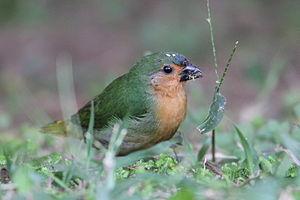
Le Diamant à queue verte est une espèce de passereaux appartenant à la famille des Estrildidae.
Le jardin botanique de Cibodas est un jardin botanique se situant sur les pentes du mont Gede, en Java occidental. Il est géré par l'Institut indonésien des sciences. Selon le Guide Michelin, il « contraste avec l'exubérance de la forêt alentour, partie intégrante du parc national du Gede Pangrango ».